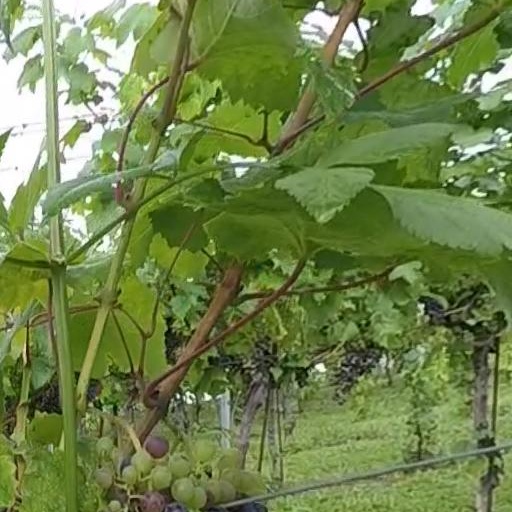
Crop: grape